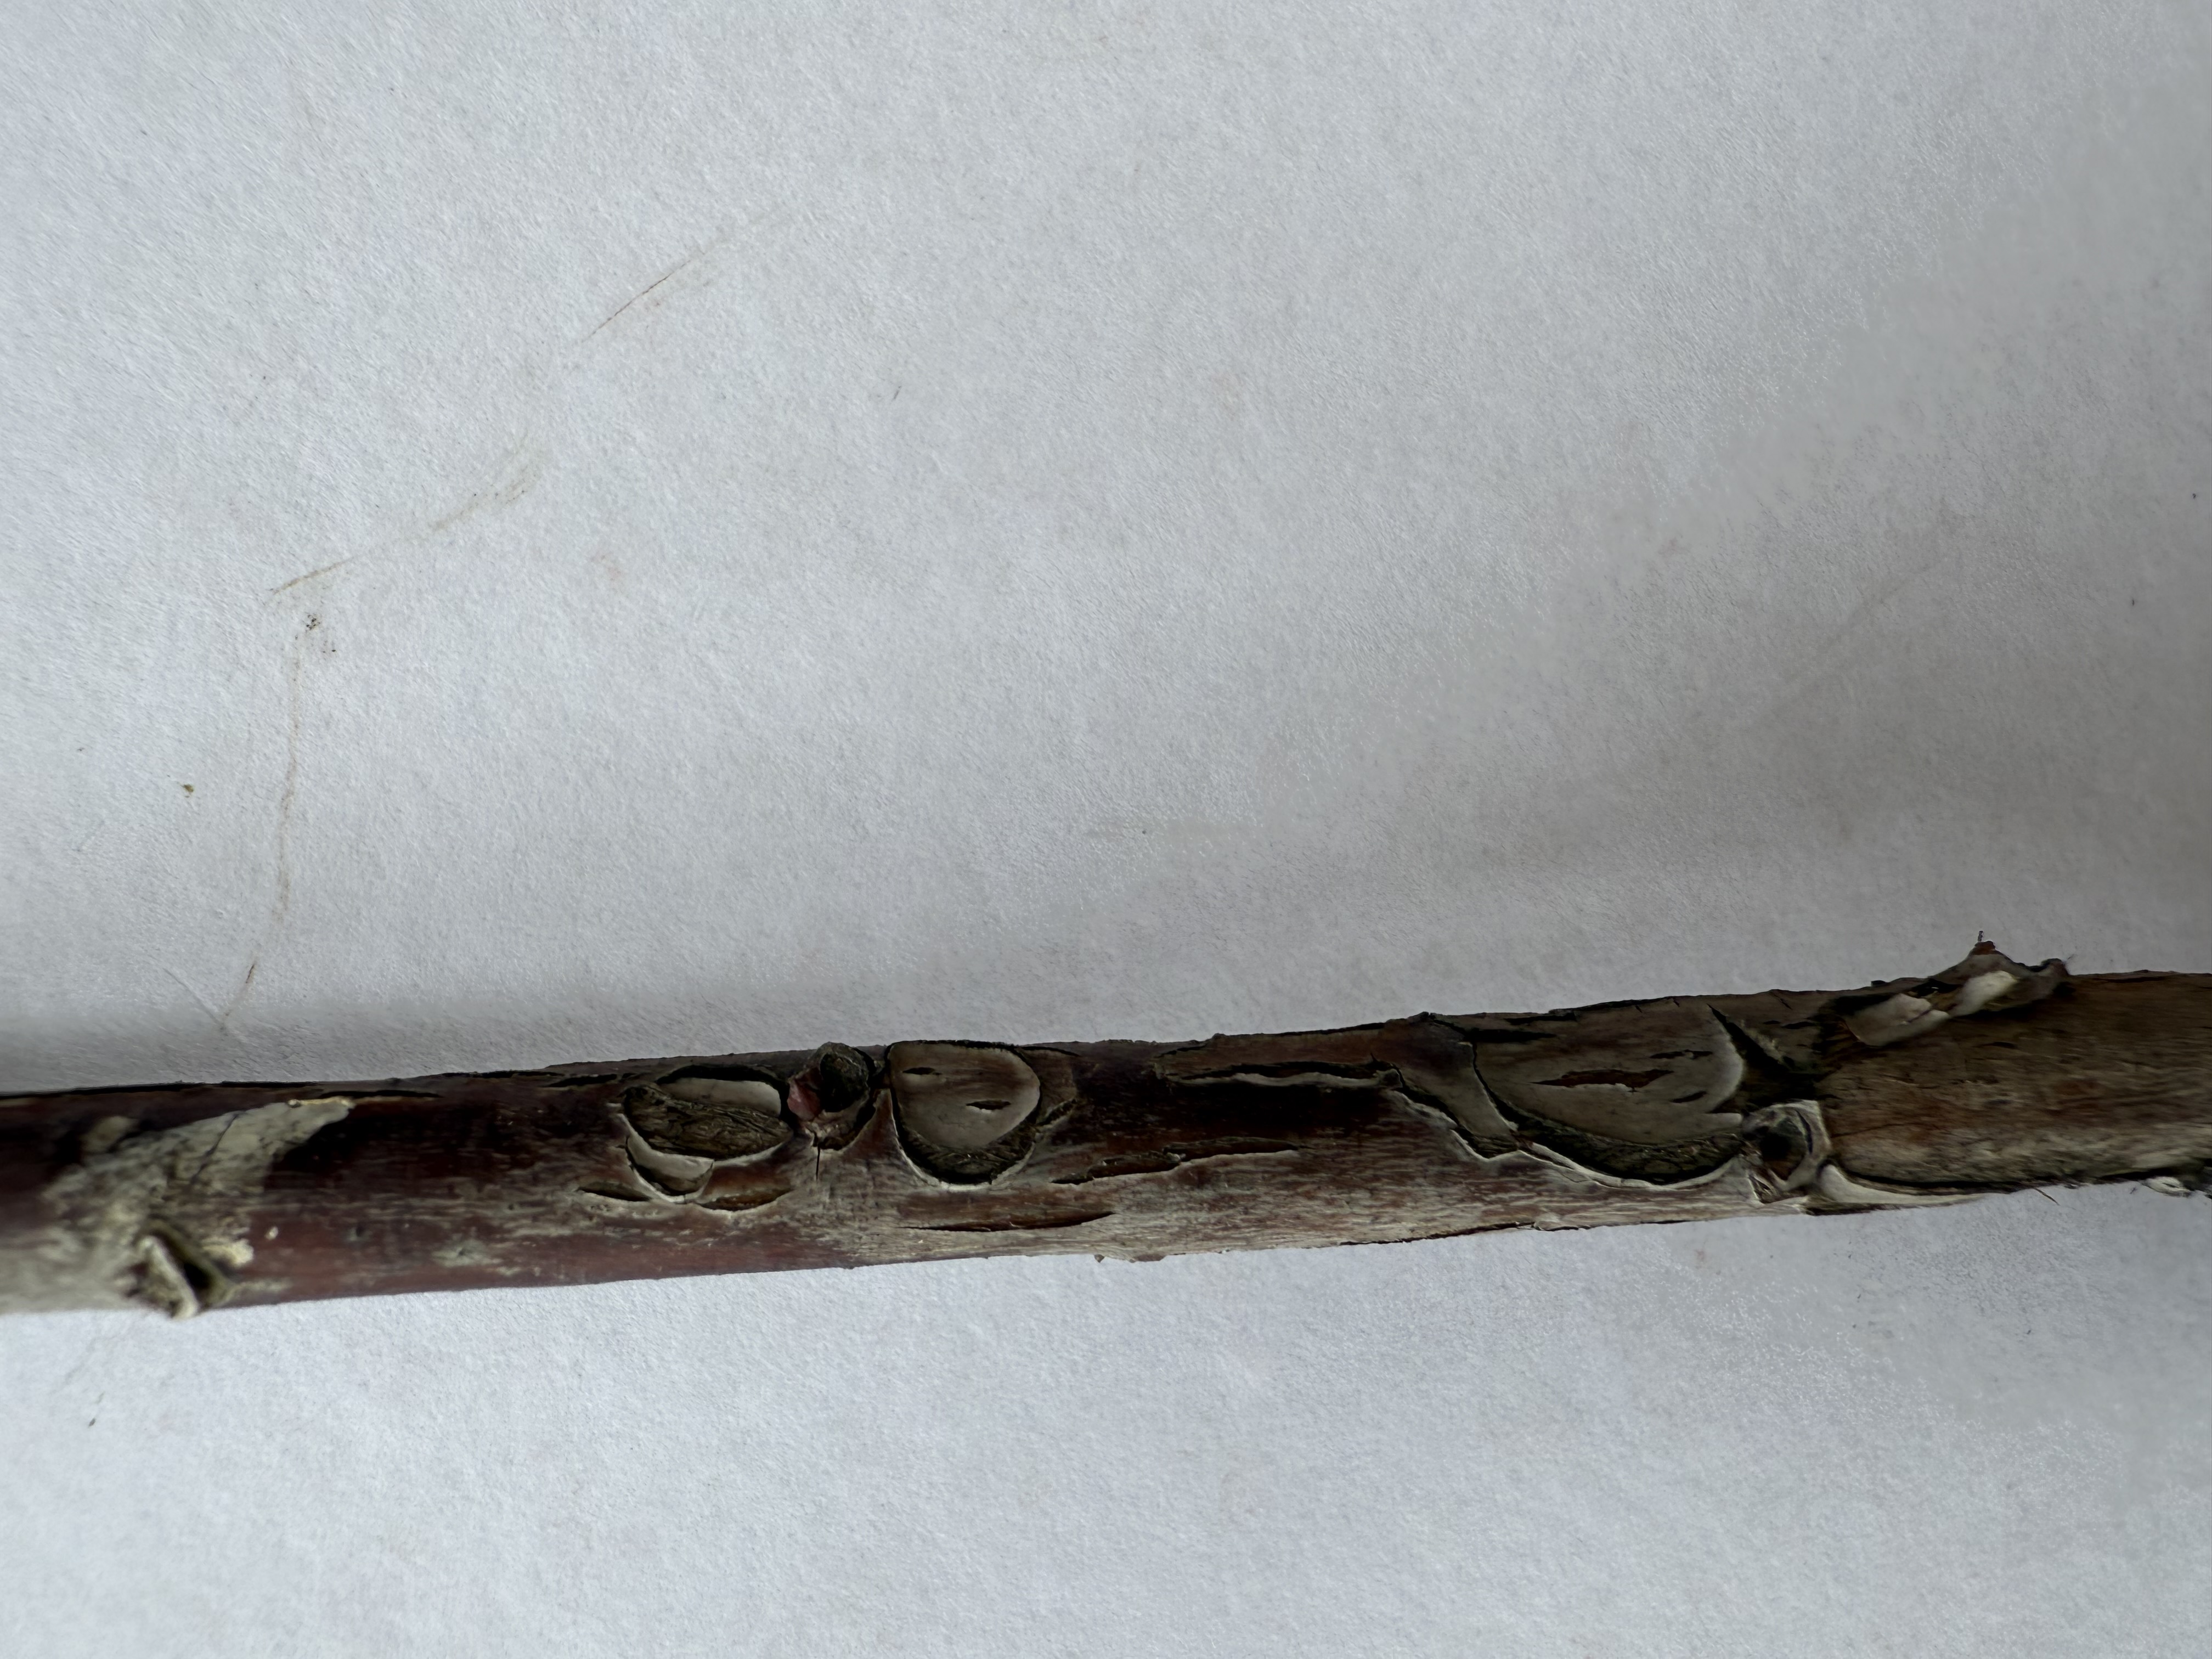
Variety: Strawberry Tree